Answer in natural language. Is Window (marked A) behind brown wooden dresser with three drawers (marked B)? Choose between the following options: no or yes
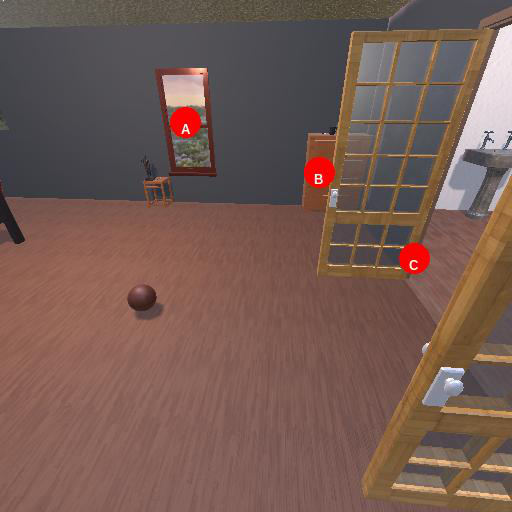
<answer>yes</answer>